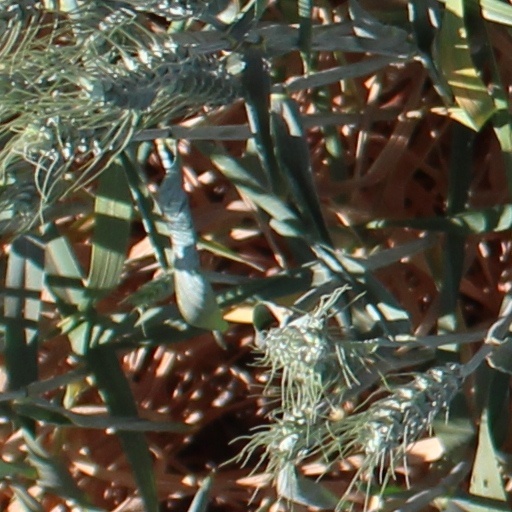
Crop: wheat